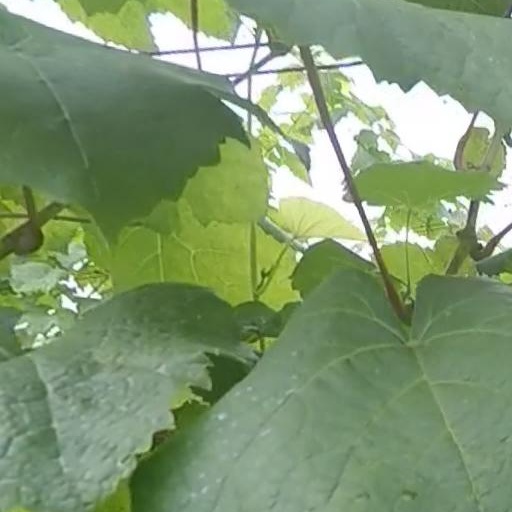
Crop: grape